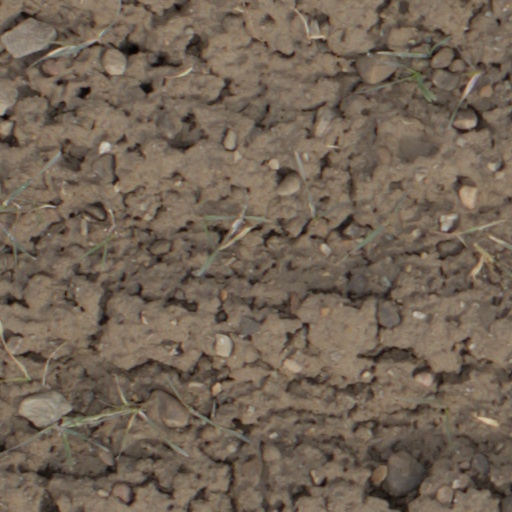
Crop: wheat